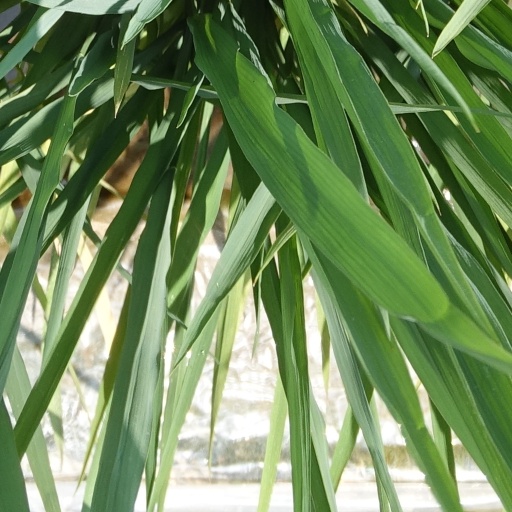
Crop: rice